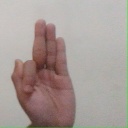
अक्षर: फ